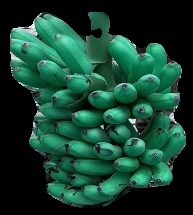
Variety: rasbale
Grade: grade1